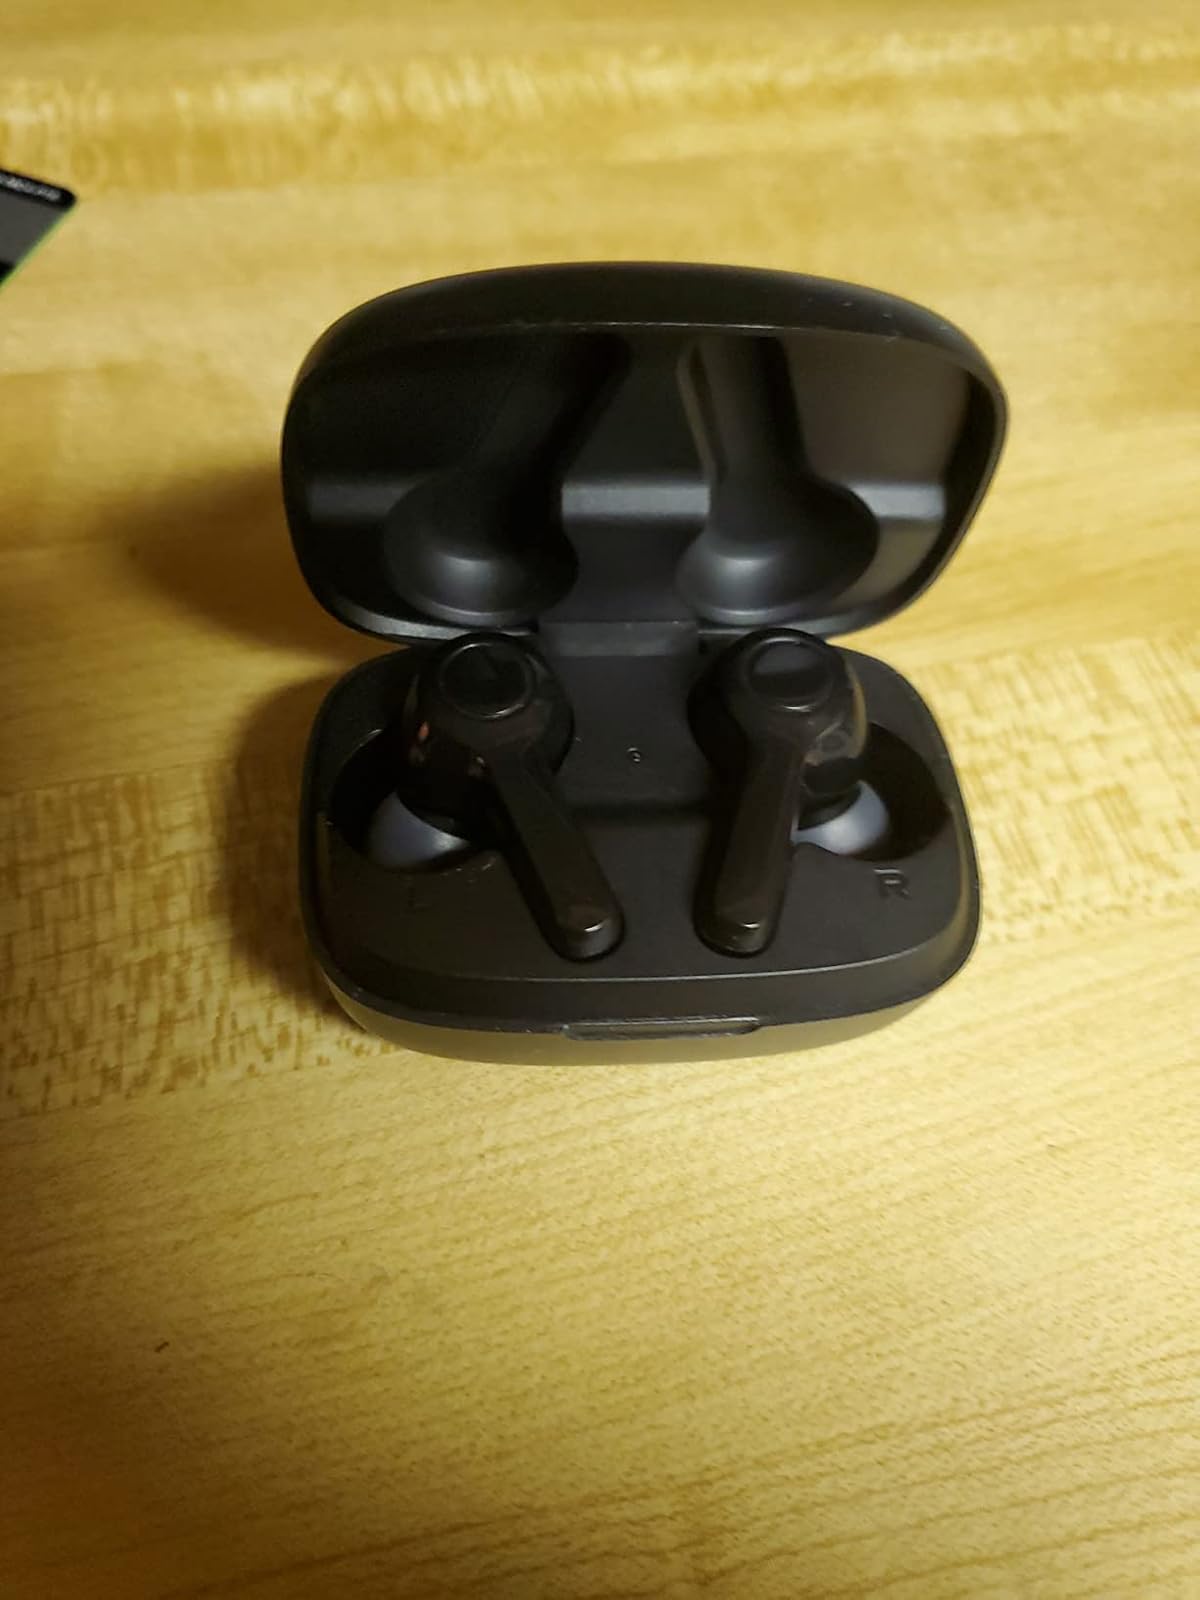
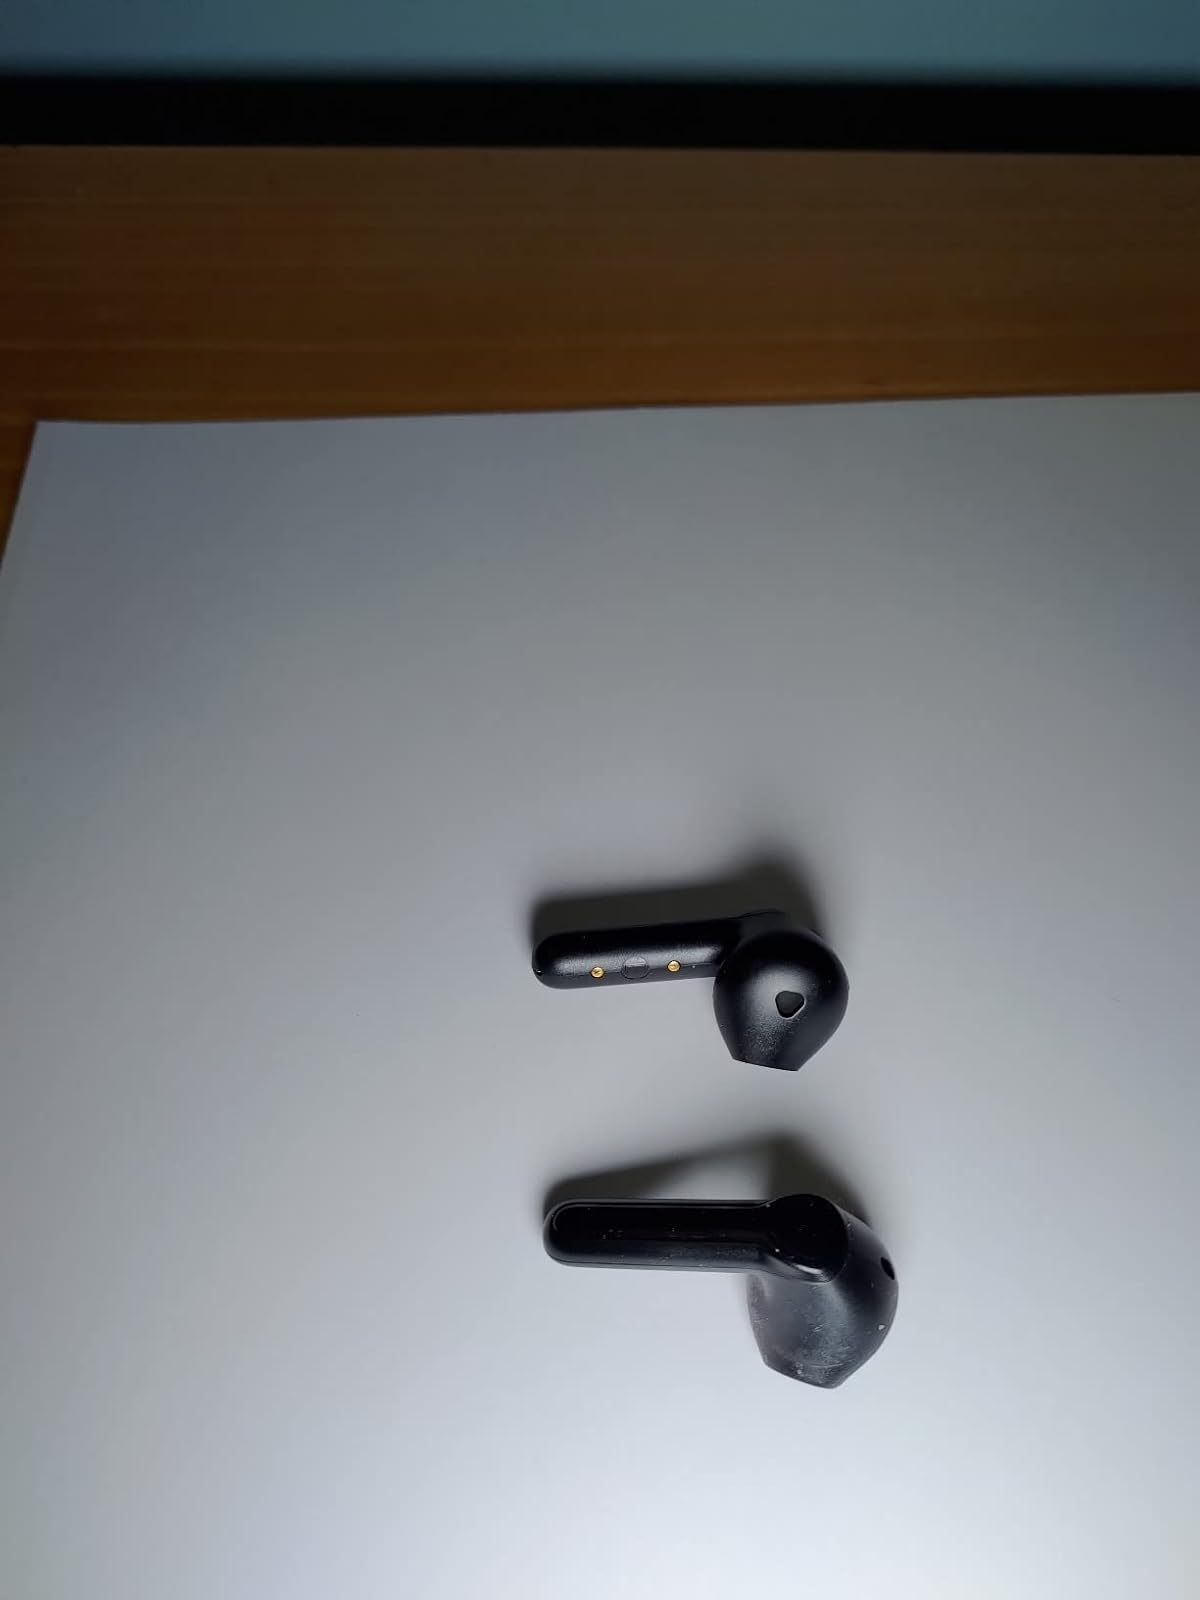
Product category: earbuds
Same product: no